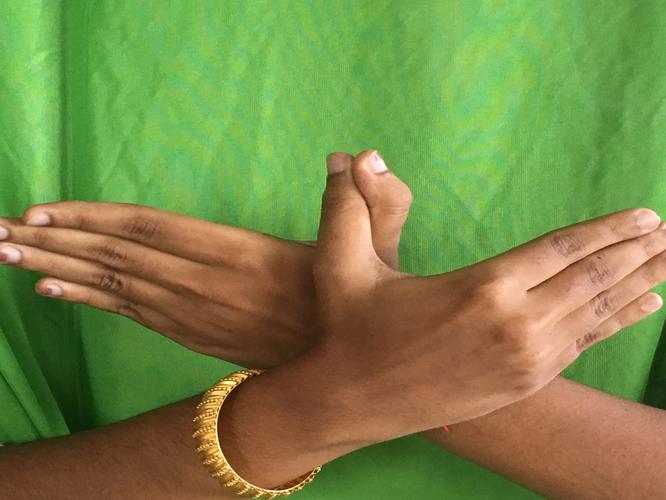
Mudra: Garuda
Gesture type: double_hand